Anorisaki Lighthouse

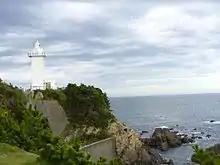
Anori Saki Lighthouse

is a lighthouse on the top of Shima Peninsula in the city of Shima, Mie Prefecture, Japan.